Assyrians in Sweden

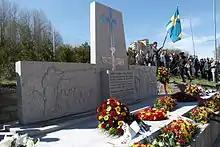
A monument for the Assyrian genocide in Hallunda, Botkyrka, Stockholm County.

When Assyrians immigrated to Sweden, they formed cultural organisations that would represent their people, as well as act as a centre for Assyrians in Sweden to meet. The Assyrian Federation of Sweden (AFS) was founded in 1977 as a nationwide umbrella organisation for the various local associations in Sweden. The formation took place on 15–17 April 1977, with twenty-one representatives from eleven associations present, unanimously deciding to unite into a national organisation. At the national assembly in 1983, 44 representatives from 21 associations were present. Initially, the Federation had 3,000 members which soon doubled by 1980. At first, the Federation's office was located in Norsborg, but soon moved to Södertälje in 1983.